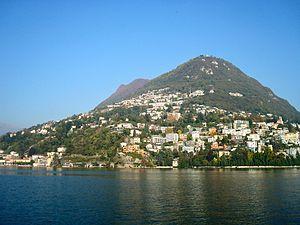
Quartier de Castagnola et le Monte Brè, Lugano, Tessin, Suisse